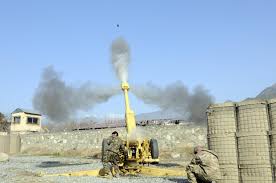
Label: Self Propelled Artillery